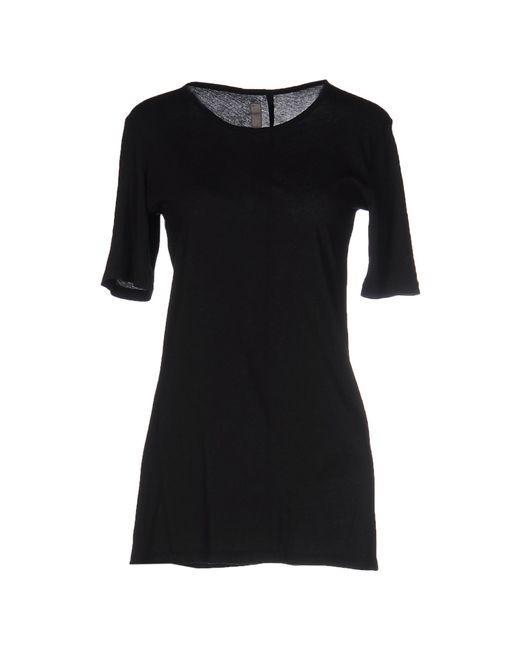
Schwarzer Midi mit Rundhalsausschnitt für Damen